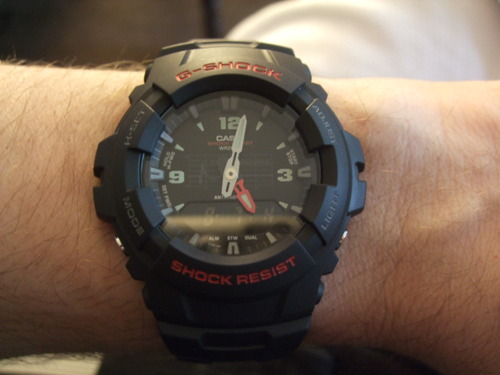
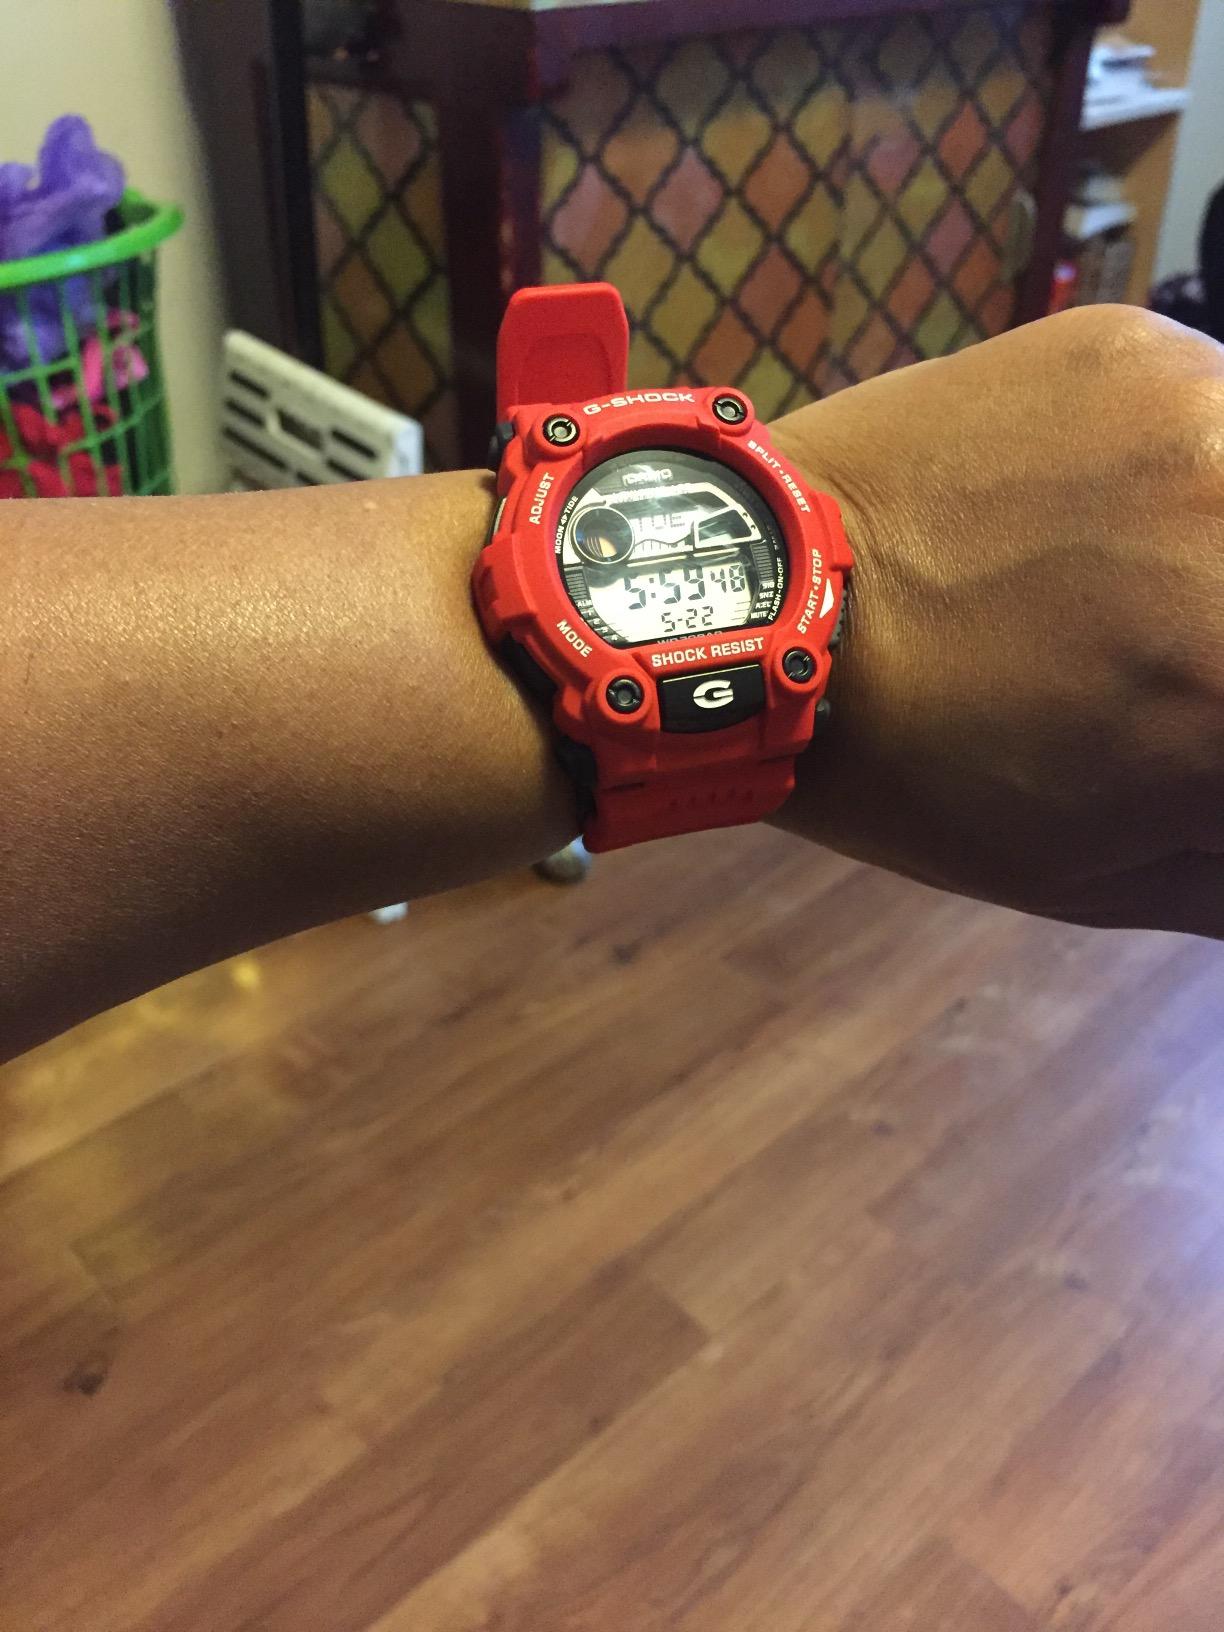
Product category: accessories_watch
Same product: no